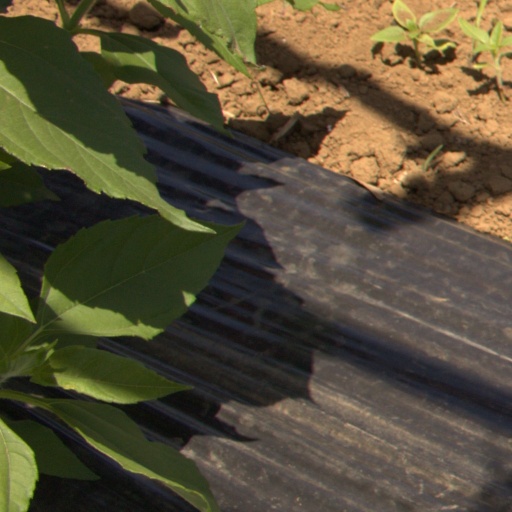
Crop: Jerusalem artichoke